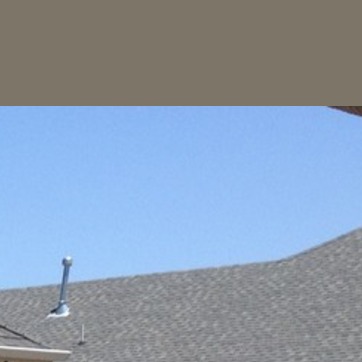
Material: sky